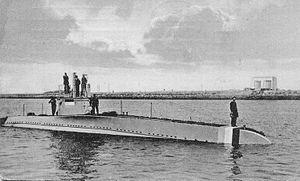
Le SM UC-8 est un sous-marin allemand de type UC I mouilleur de mines utilisé par la Kaiserliche Marine pendant la Première Guerre mondiale.